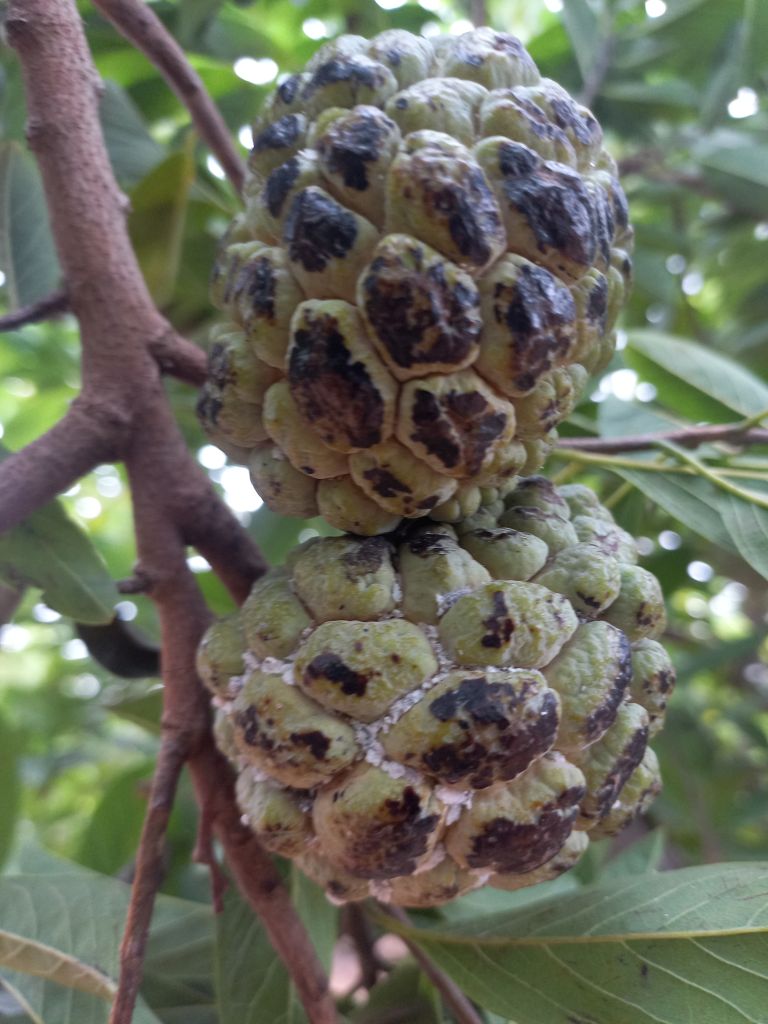
Disease label: Blank Canker